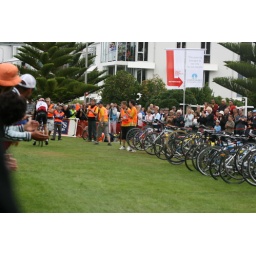
Coming in to ditch his bike ..the rest is on video